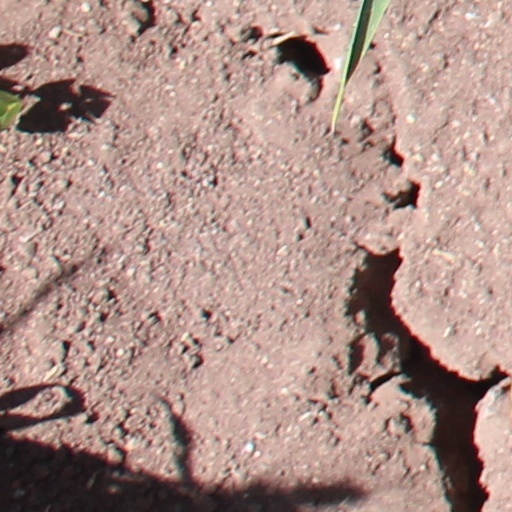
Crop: wheat